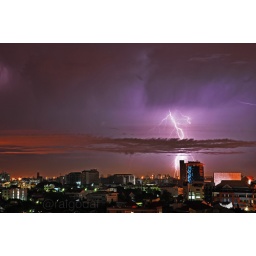
Featuring Ms Thunder and Mr Lighting. Everynight during rainy season. Book your seat at a balcony near you.